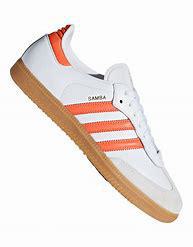
Brand: Adidas
Model: Samba